1910–11 United States Senate elections

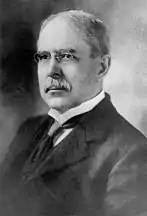
Senator George T. Oliver

Three-term Democrat Anselm J. McLaurin died December 22, 1909, and Democrat James Gordon was appointed December 27, 1909, to continue the term pending a special election, in which he was not a candidate. The day after his appointment to the class 2 seat, he was identified as a former fugitive who had been sought as a suspect in the conspiracy to assassinate President Abraham Lincoln. Gordon was listed in 1865 by the United States government as a fugitive, and a reward of $10,000 had been offered for his capture, dead or alive. Later that year, he was ruled out of the suspects. Gordon then admitted that he had met with John Wilkes Booth in Montreal in March 1865, and had discussed plans to kidnap Lincoln, but denied any discussion of murder.